Kolejarz Opole

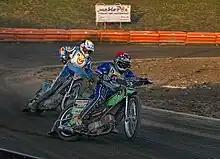
Opole versus Rawicz in 2010

The club later won the 2.Liga in 2004.